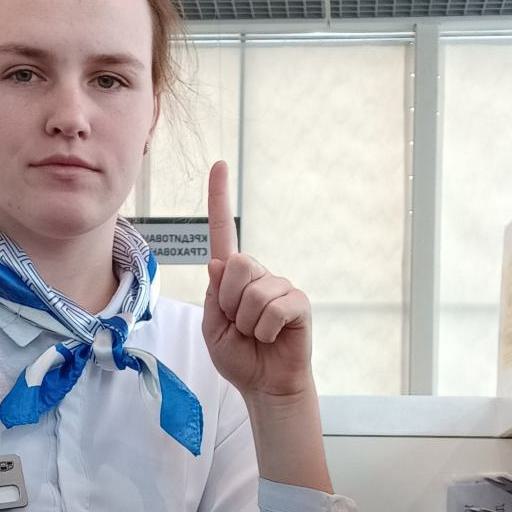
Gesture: one